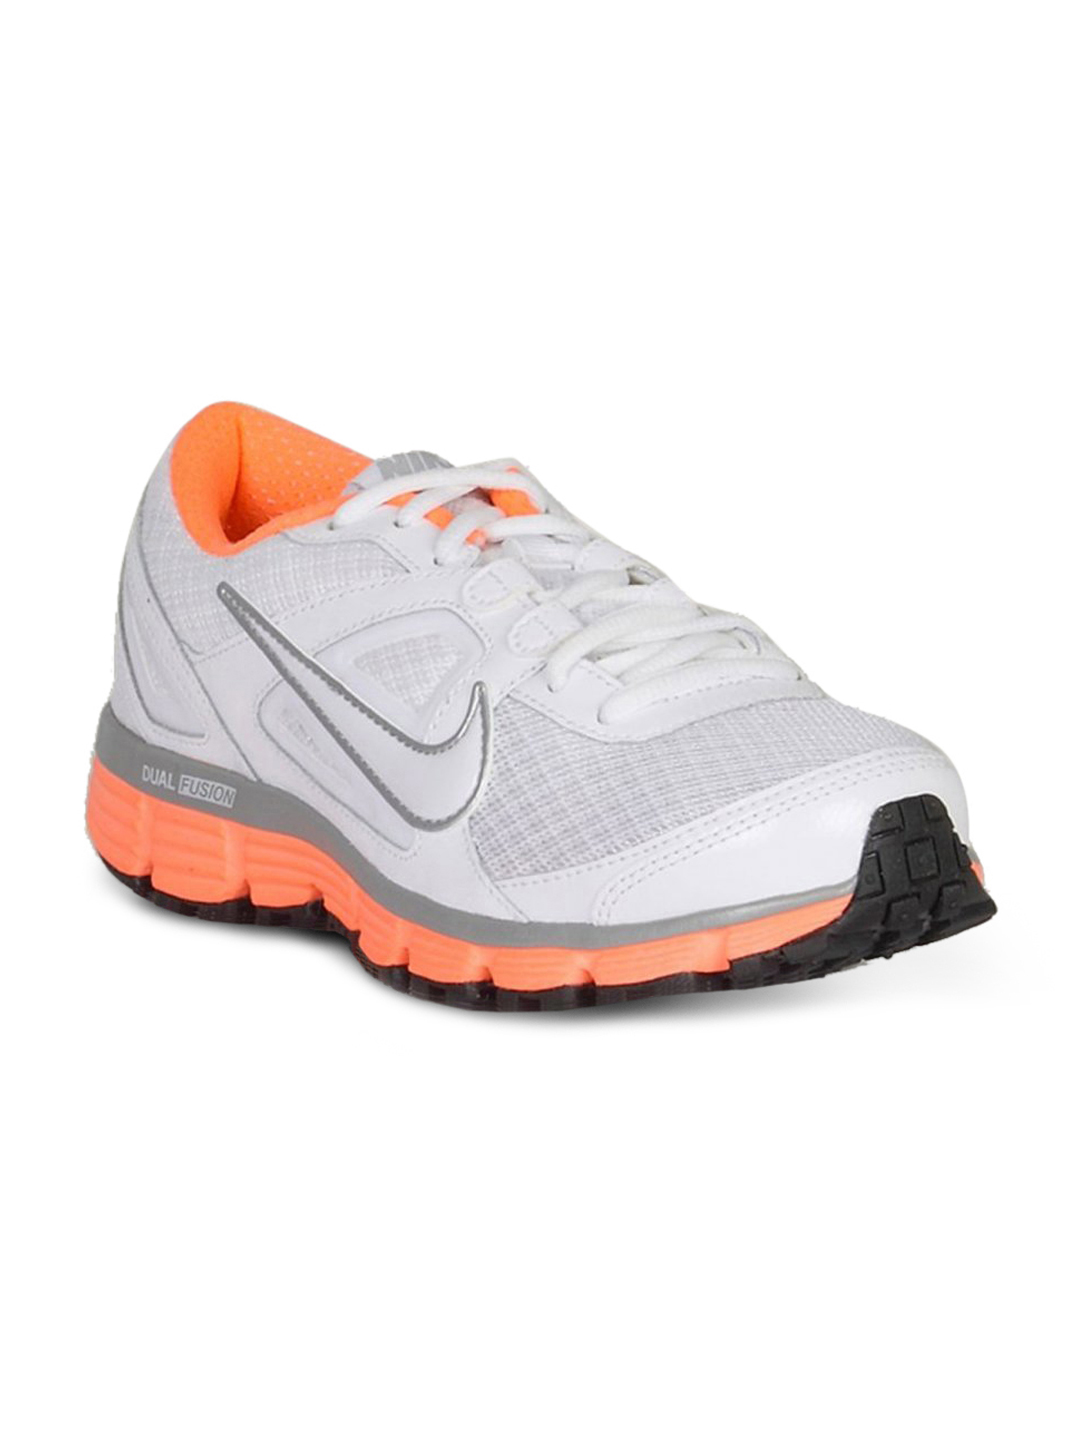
Nike Women Dual Fusion White Pink Shoe
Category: Footwear / Shoes / Sports Shoes
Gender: Women
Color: White
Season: Summer 2011
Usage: Sports